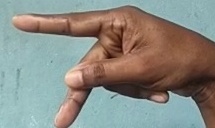
ASL sign: P